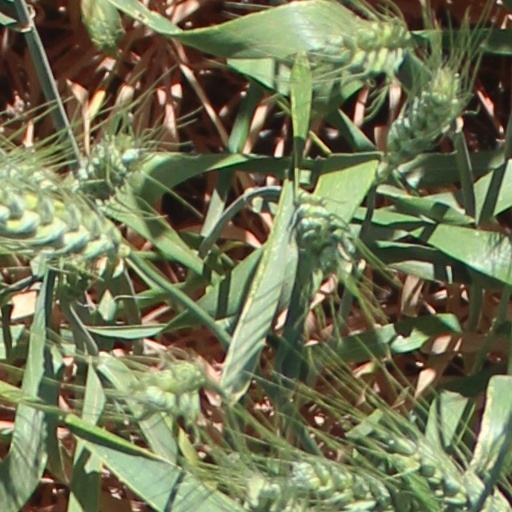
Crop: wheat